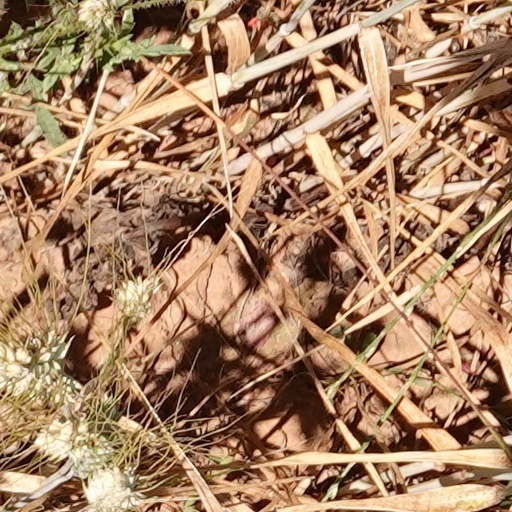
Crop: wheat